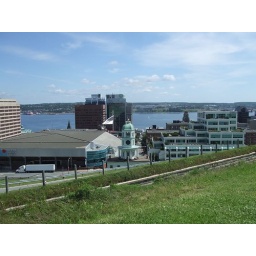
Old tower clock in halifax, Nova scotia